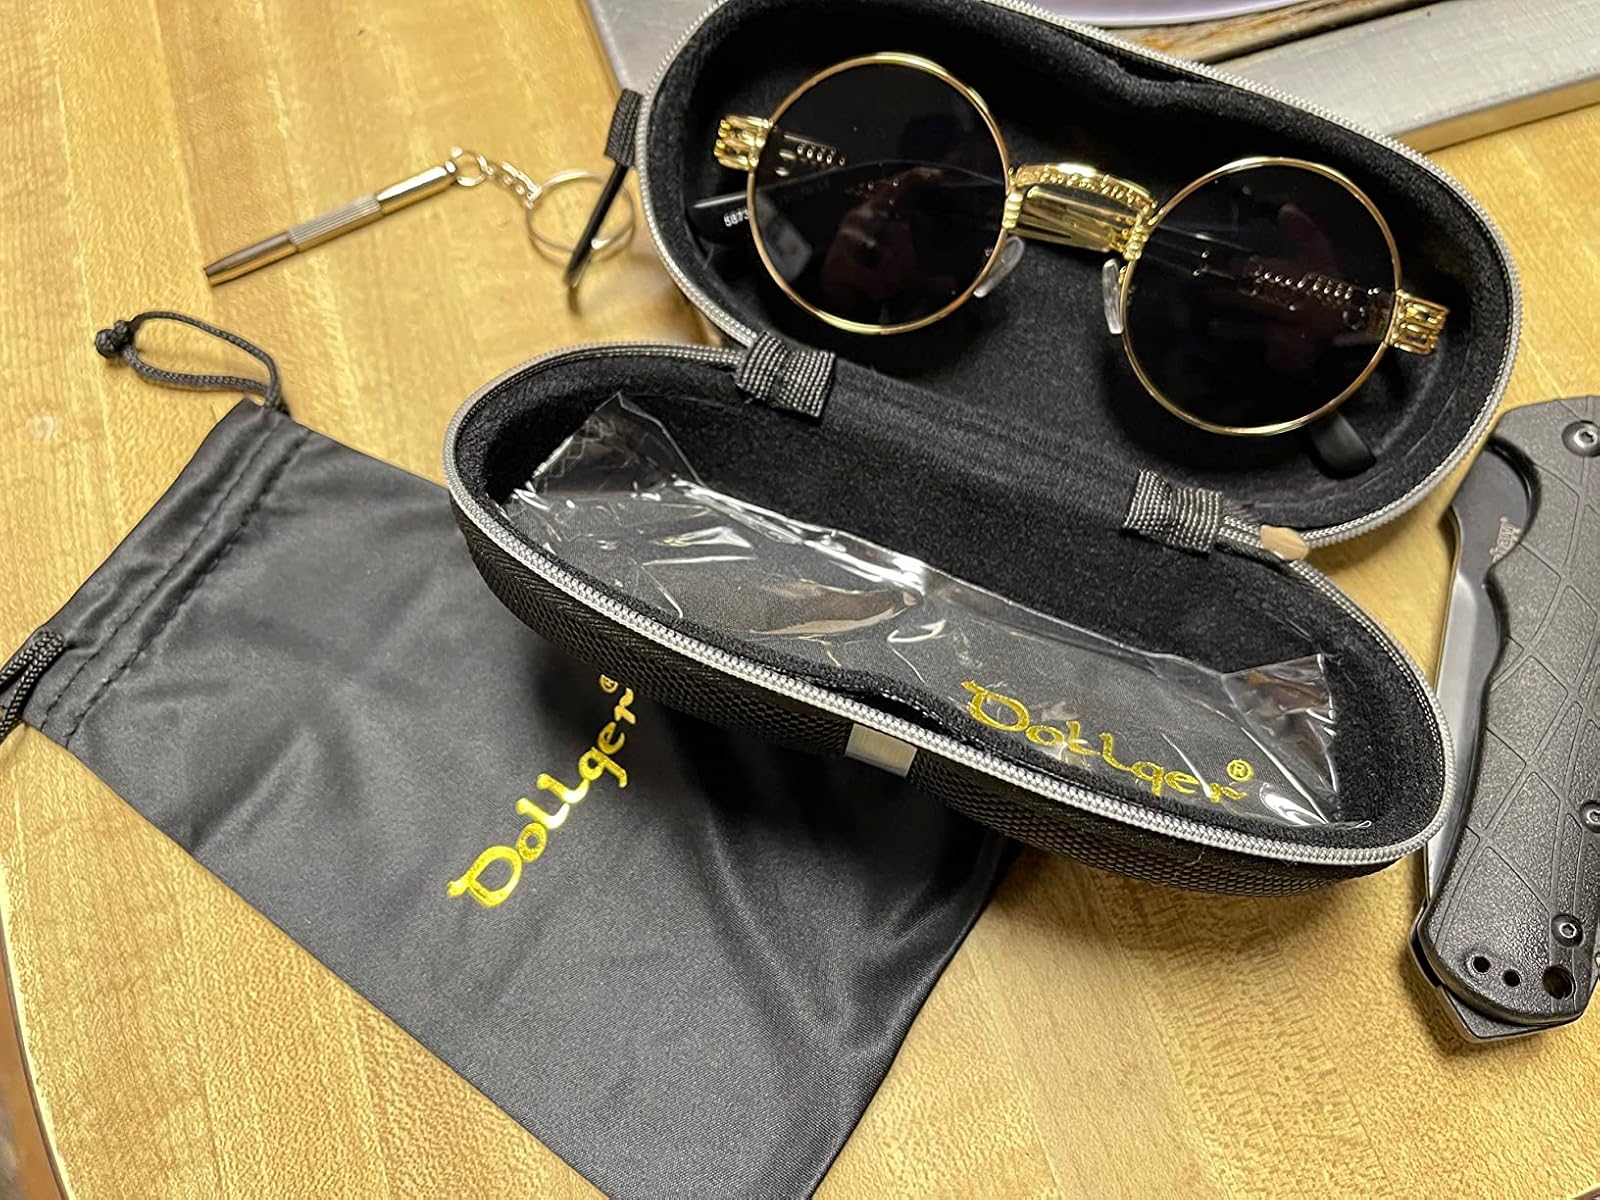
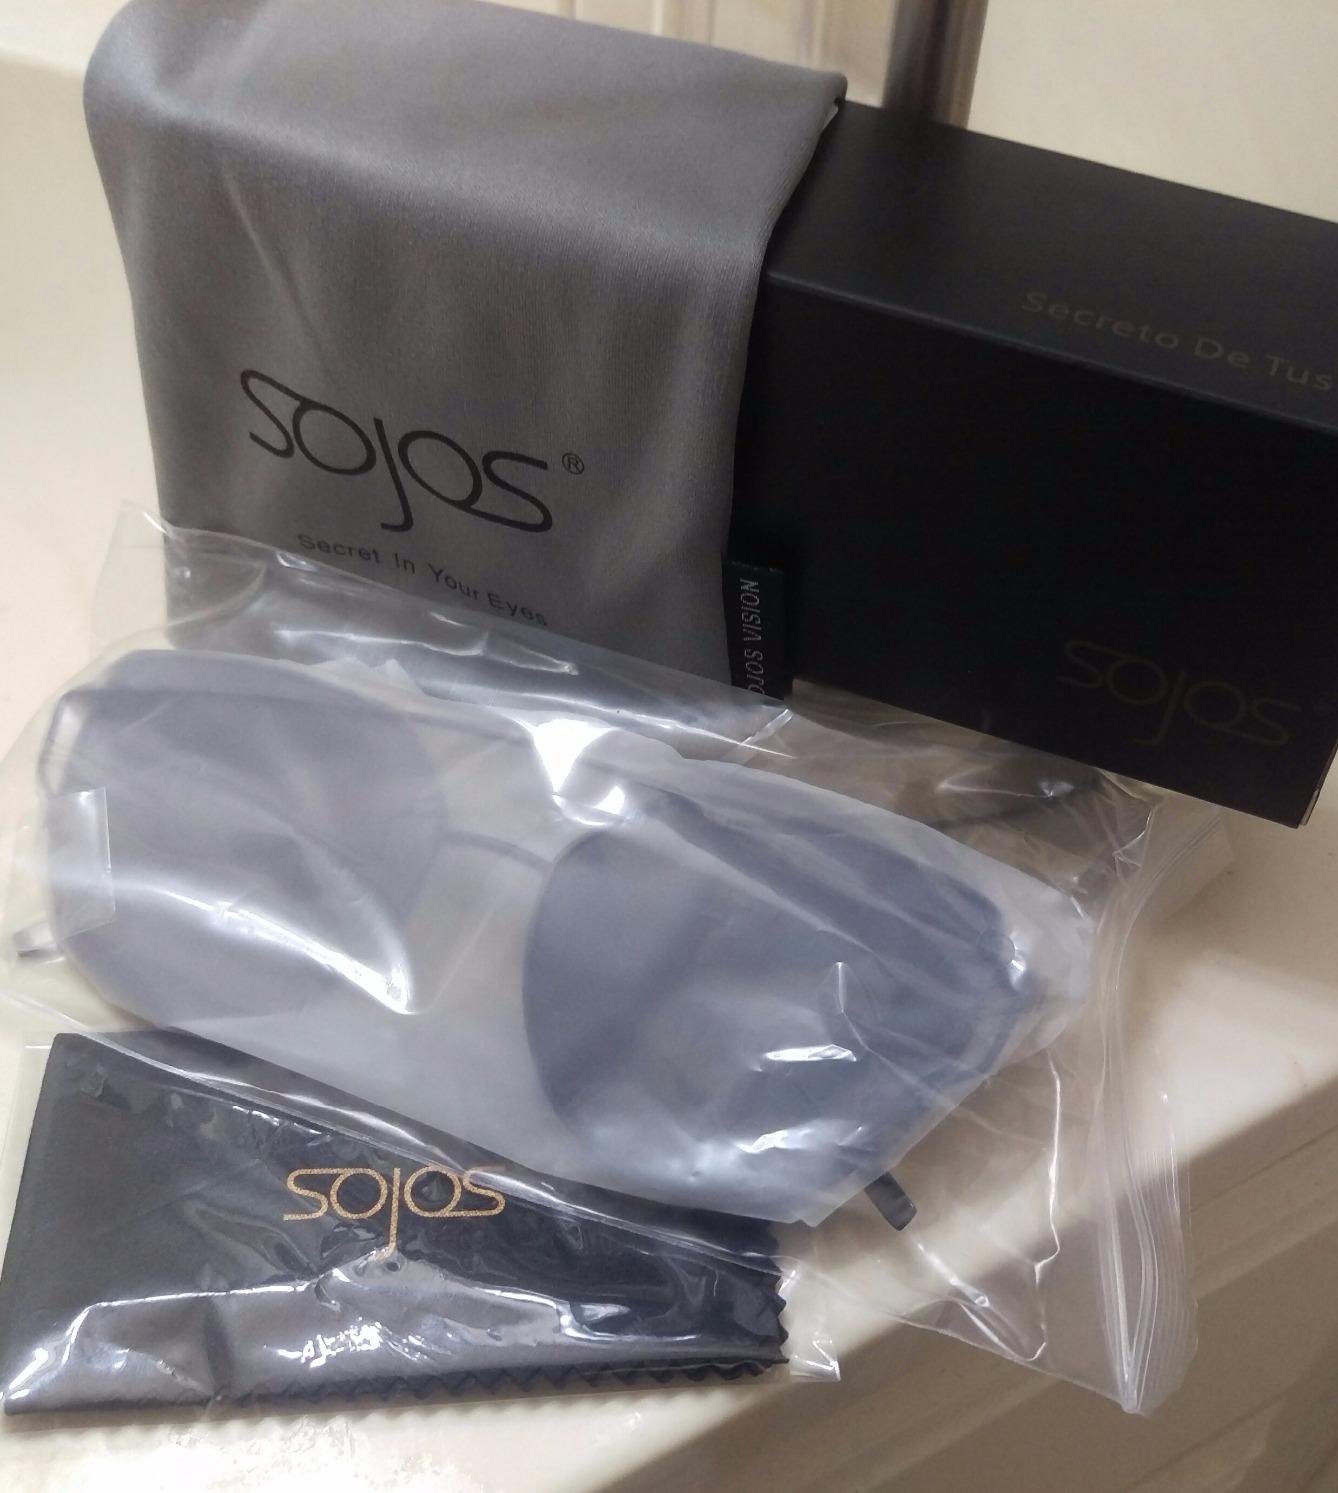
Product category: accessories_sunglasses
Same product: no